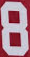
Number: 8